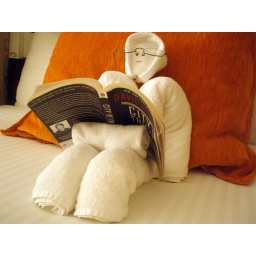
Done by our maid. She took my glasses and my mom's book and added them to her usual towel artwork.